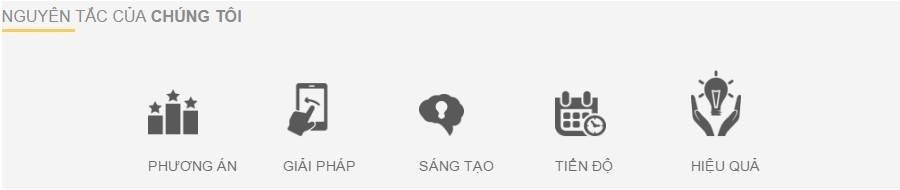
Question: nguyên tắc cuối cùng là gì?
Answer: nguyên tắc cuối cùng là hiệu quả